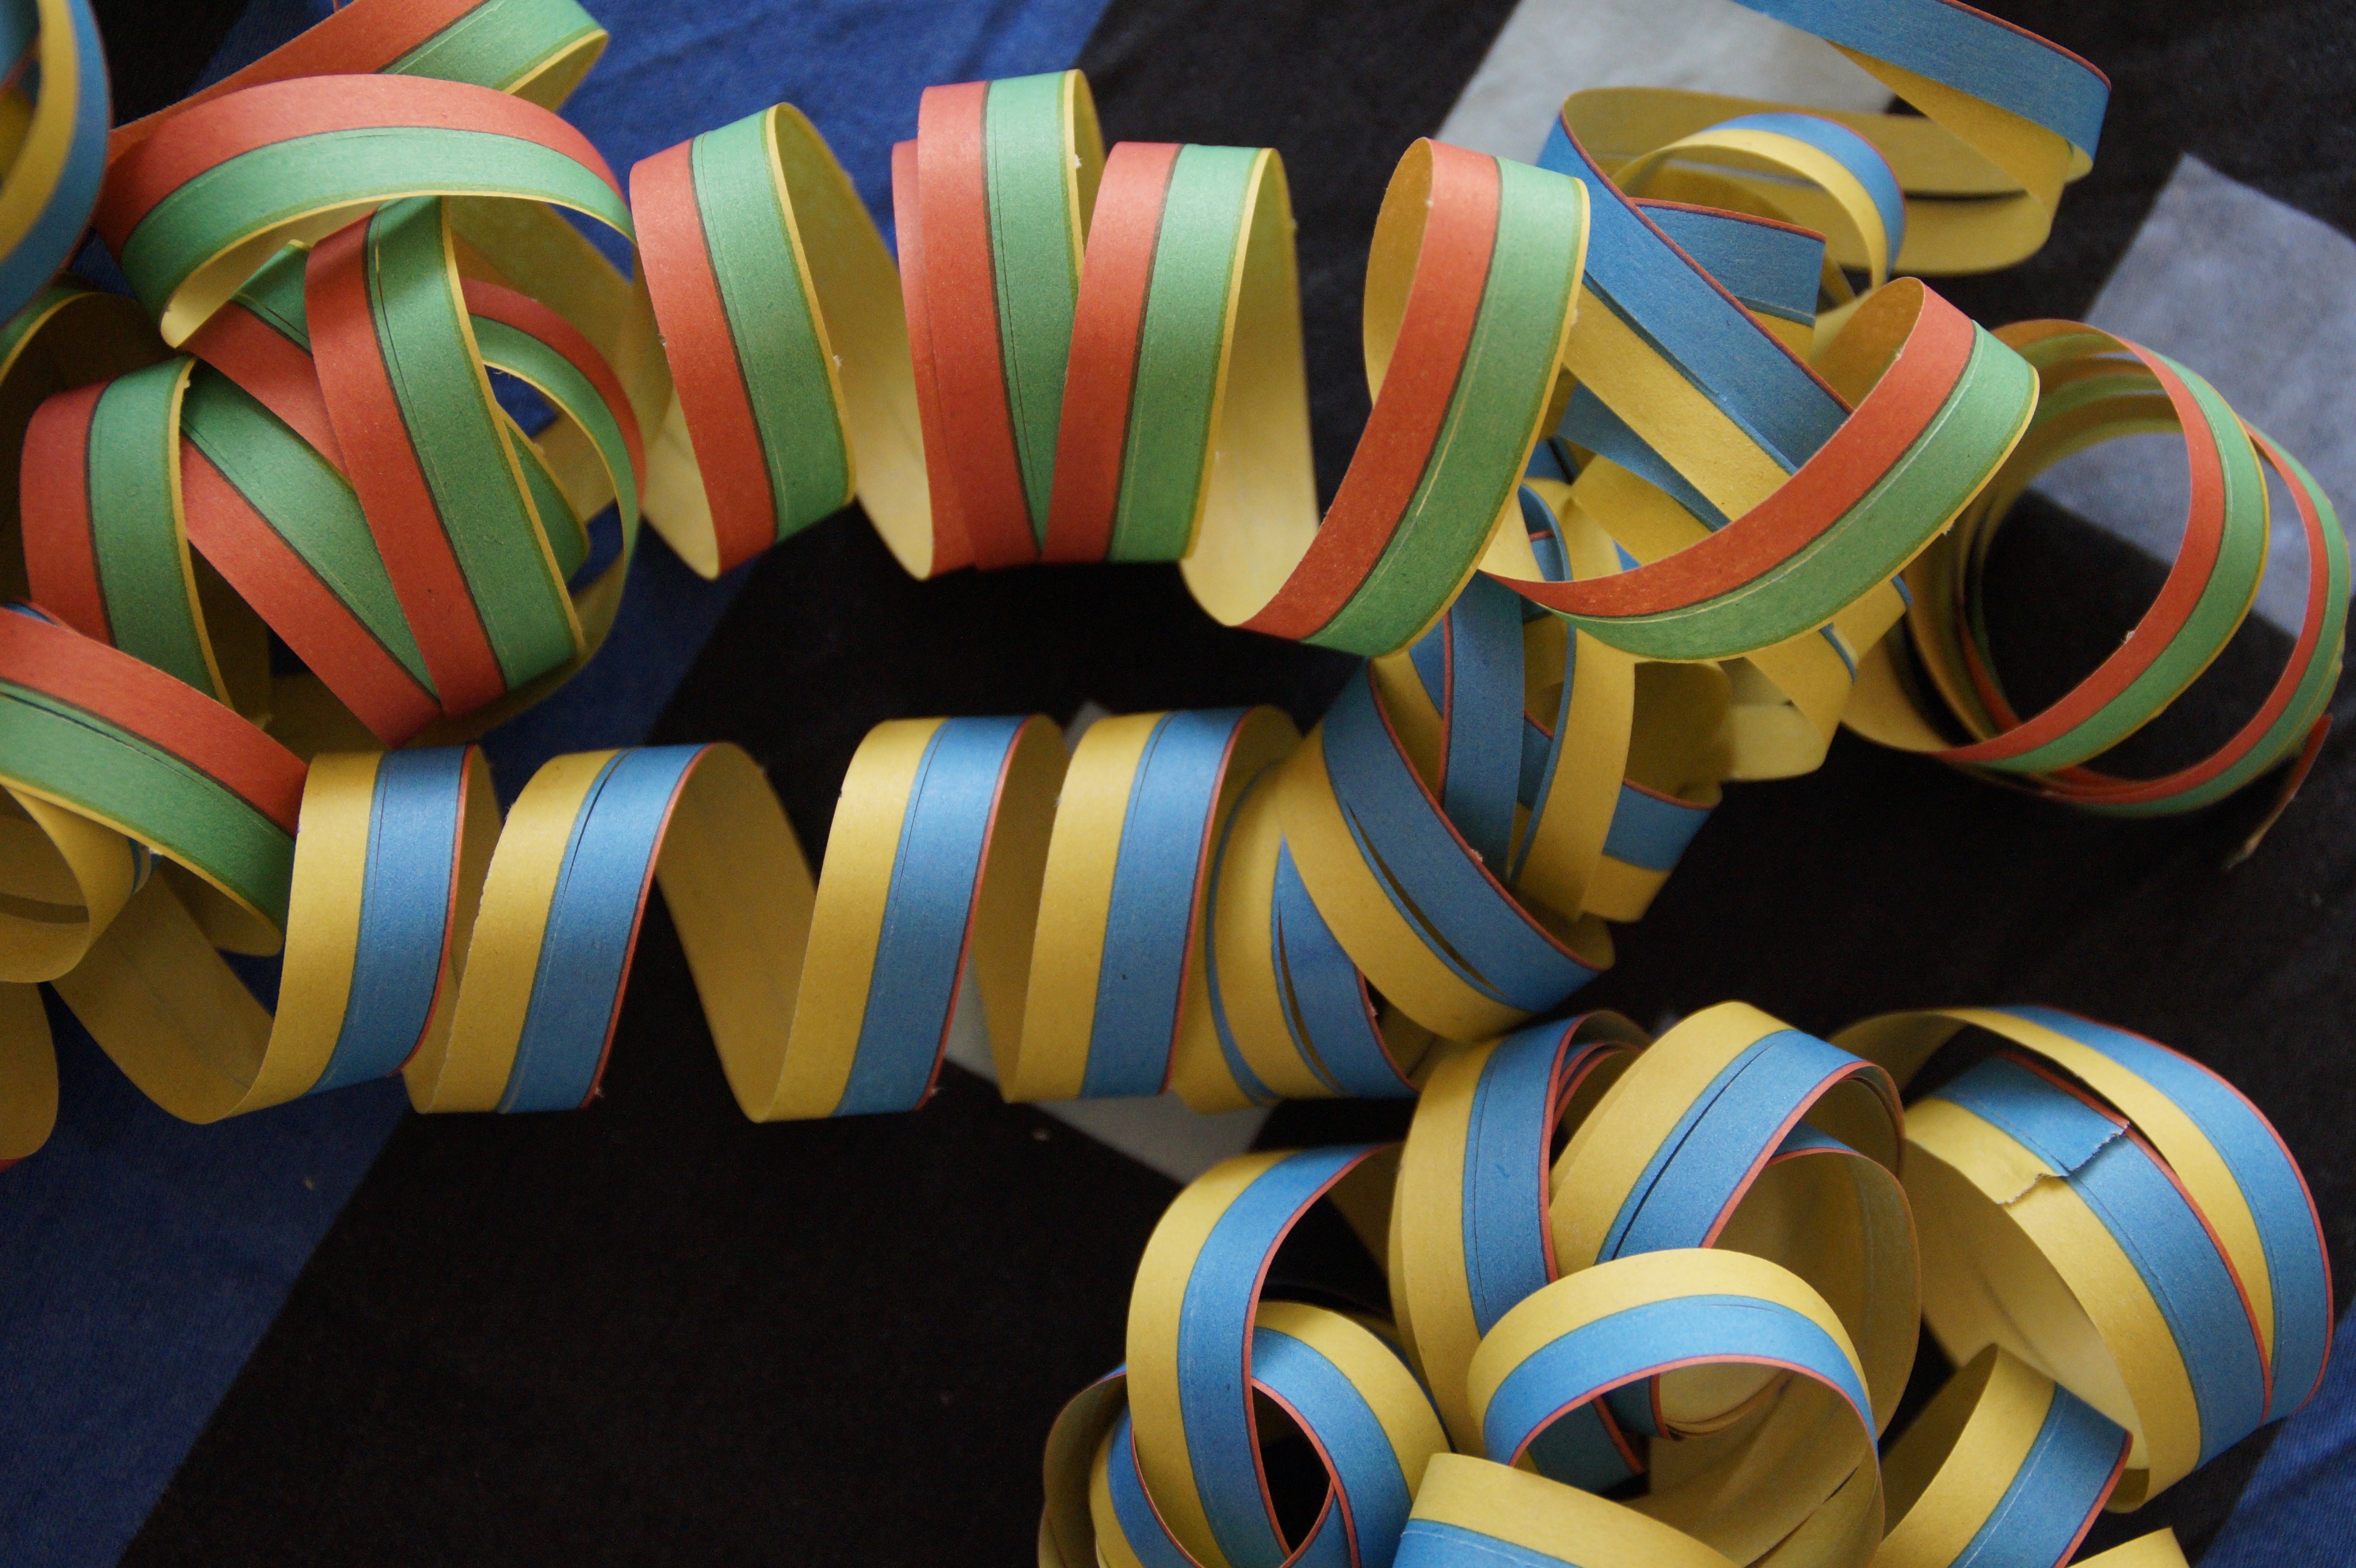
spiral, flower, celebration, decoration, carnival, color, blue, colorful, yellow, circle, ornament, deco, art, children, fun, background, party, funny, decorated, birthday, carneval, table decorations, ringed, table decoration, children's birthday, new year's eve, streamer, fasnet, party articles, fashion accessory